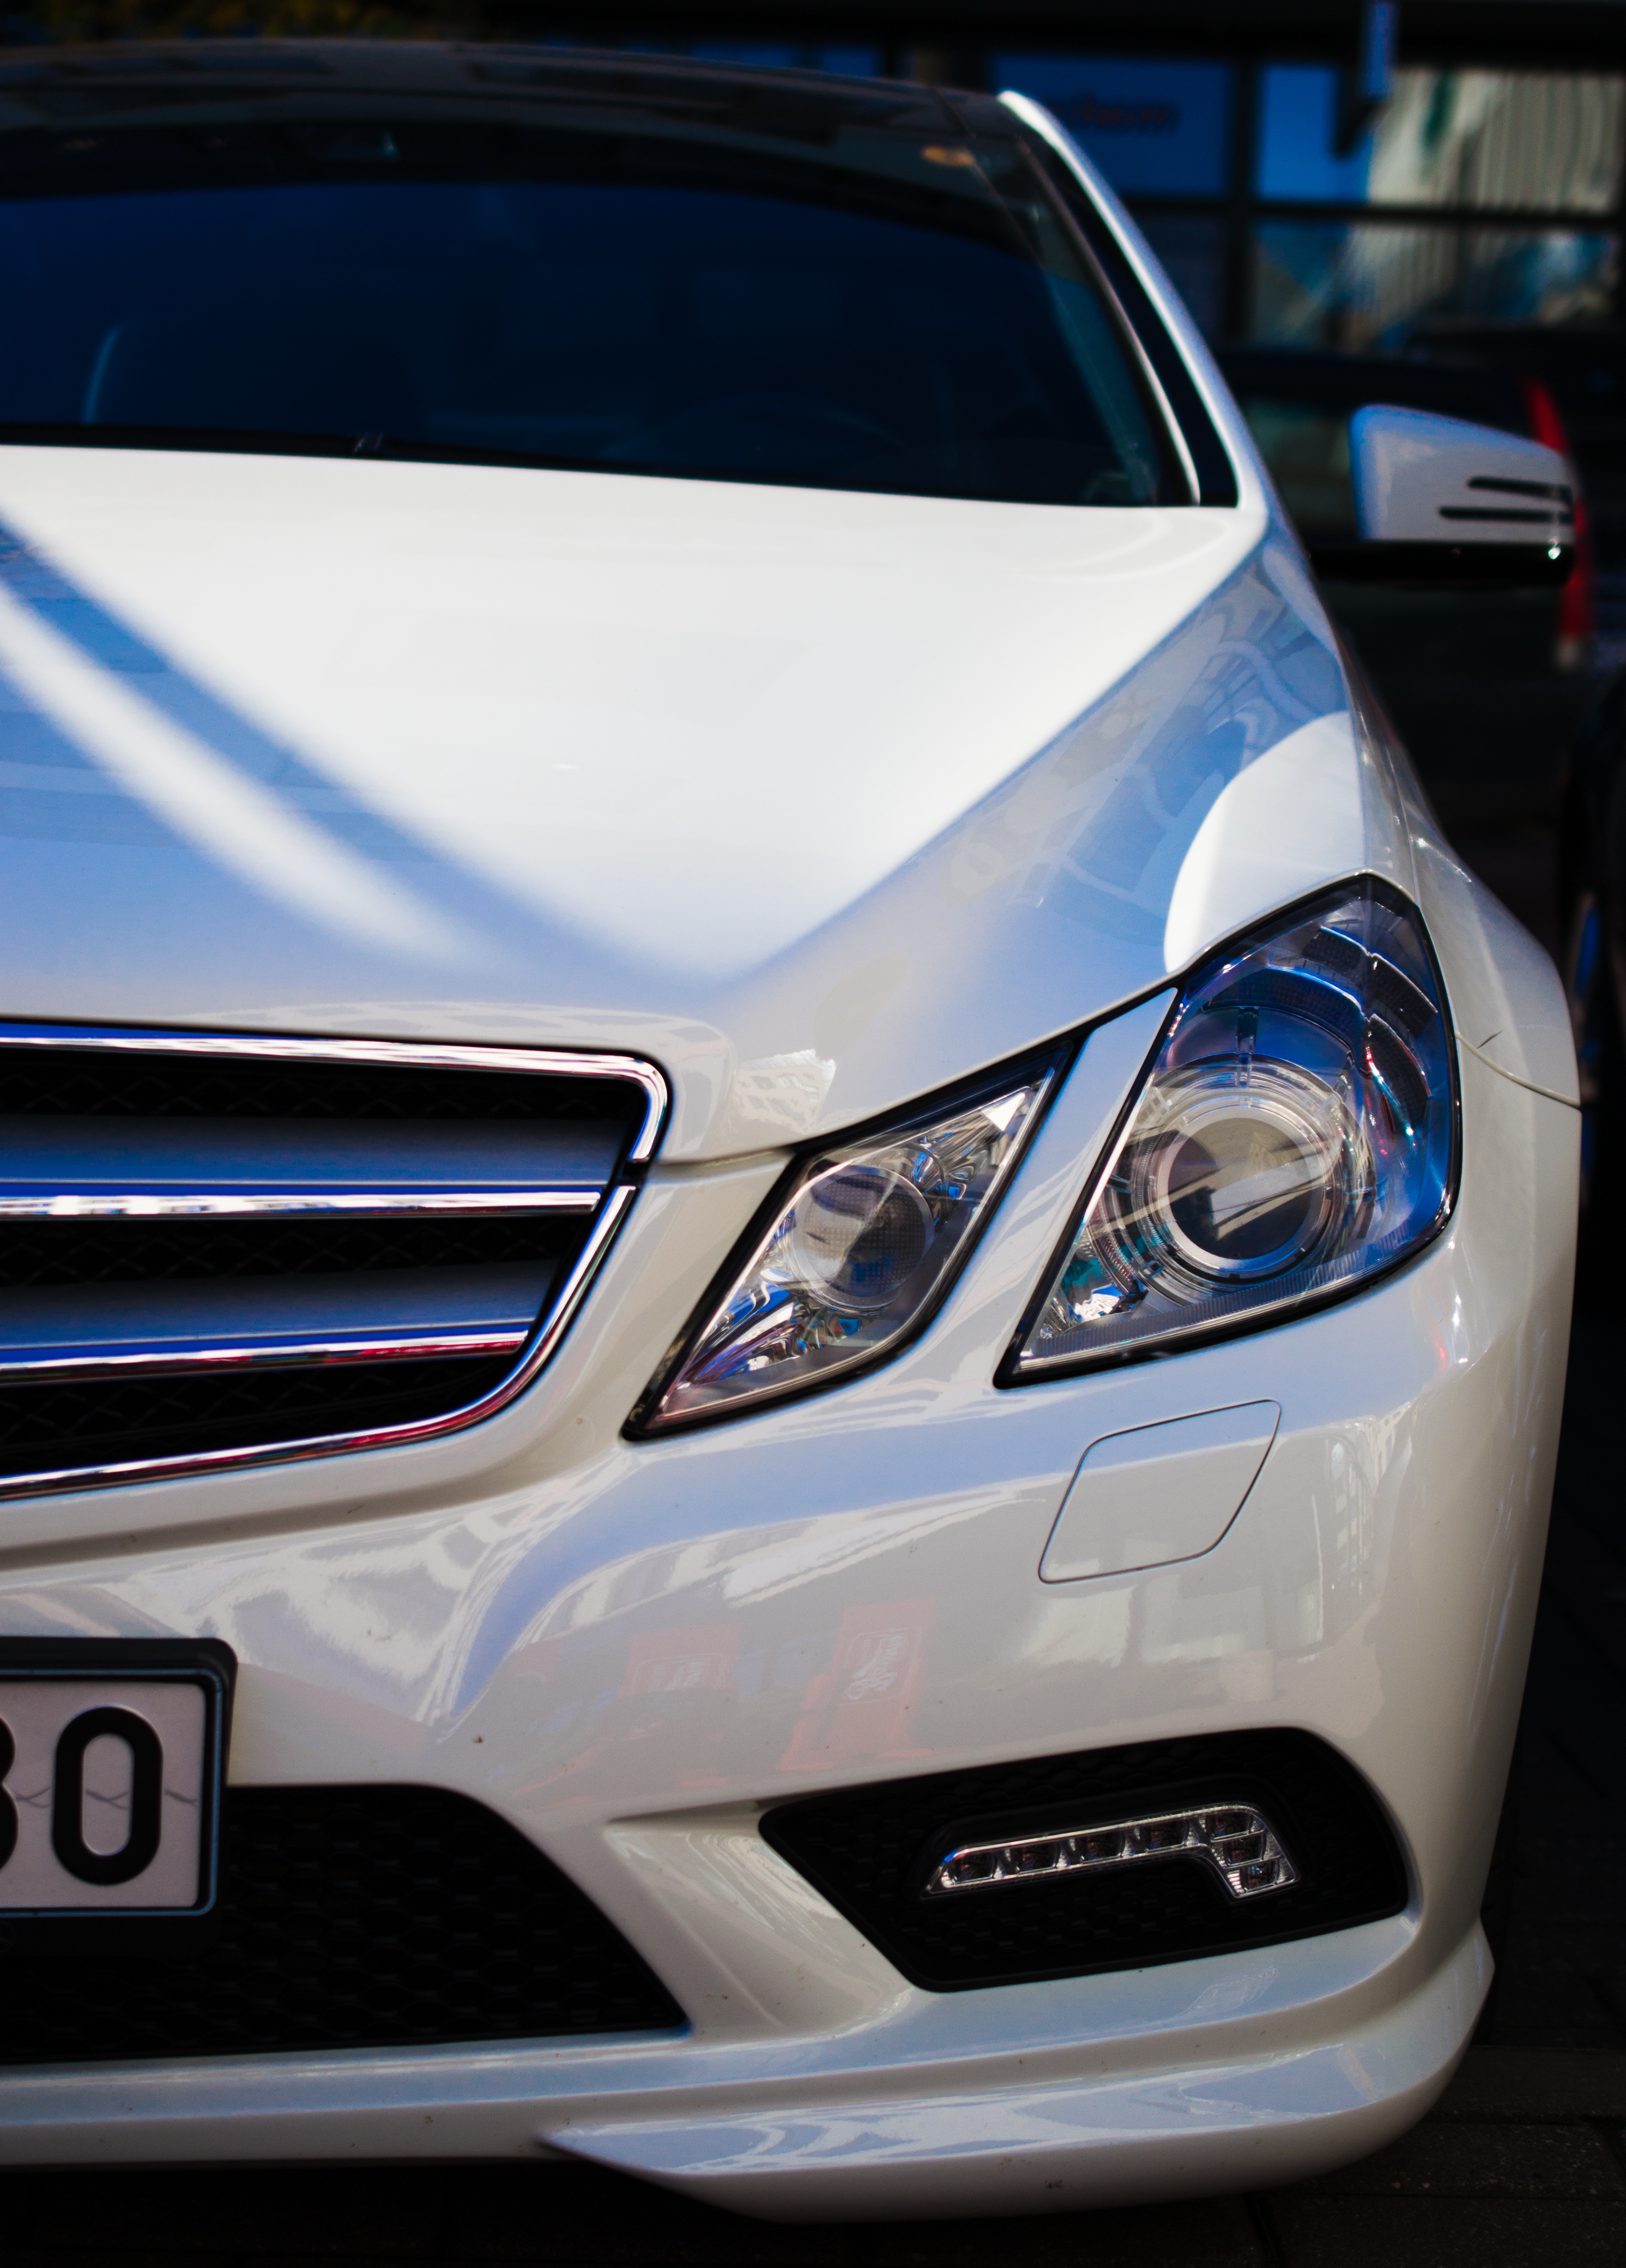
car, wheel, vehicle, grille, bumper, sedan, mercedes benz, land vehicle, automobile make, automotive exterior, compact car, automotive design, luxury vehicle, vehicle registration plate, executive car, mid size car, mercedes benz e class, mercedes benz w212